Eugenio Oliva

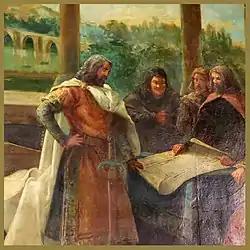
Detail from a mural in the dance hall at the Círculo de Recreo, showing Count Pedro Ansúrez

During this time, he received another commission for murals at the Círculo de Recreo de la Victoria (a private club) in Valladolid. A few of these in the casino were apparently somewhat suggestive in nature and included a version of Leda and the swan with friars. This was in addition to more traditional Classical scenes executed at private residences. In 1907, the Diputación of his home town engaged him to create religious murals at the orphan's home and provincial hospice. In 1911, as a result of that work, he was commissioned to paint historical murals in the lobby of the . All but one of these were severely damaged by a fire in 1966.